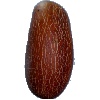
Label: Cucumber Ripe 1